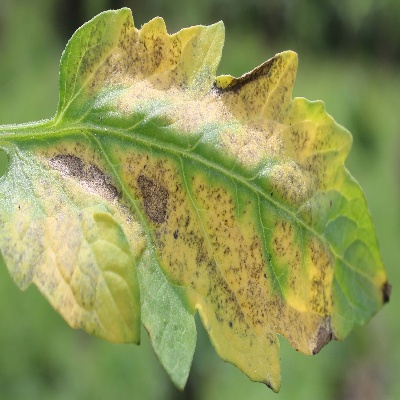
Crop: Tomato
Condition: leaf blight